Daikokuten

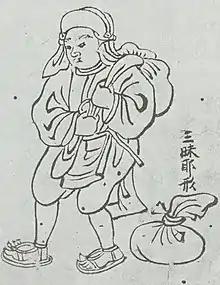
Daikokuten (from the "Besson Zakki")

As time went by, Mahākāla also became seen as a guardian of Buddhist monasteries, especially its kitchens. The monk Yijing, who traveled to Srivijaya and India during the late 7th century, claimed that images of Mahākāla were to be found in the kitchens and porches of Indian Buddhist monasteries, before which offerings of food were made: